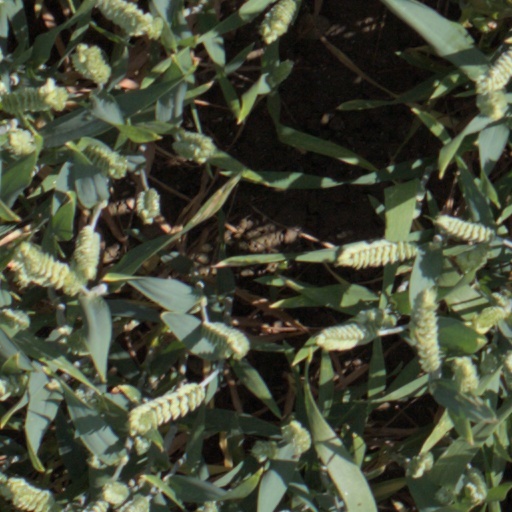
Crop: wheat